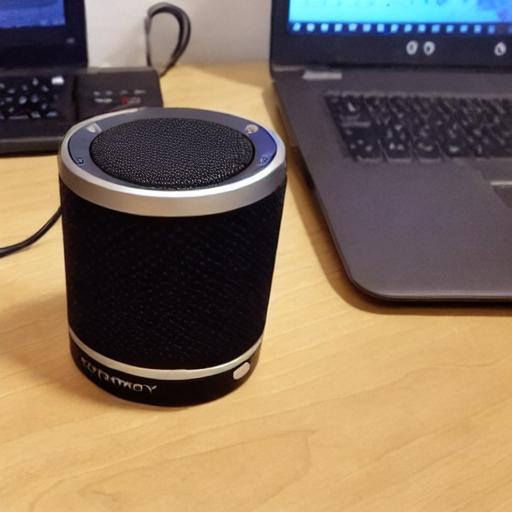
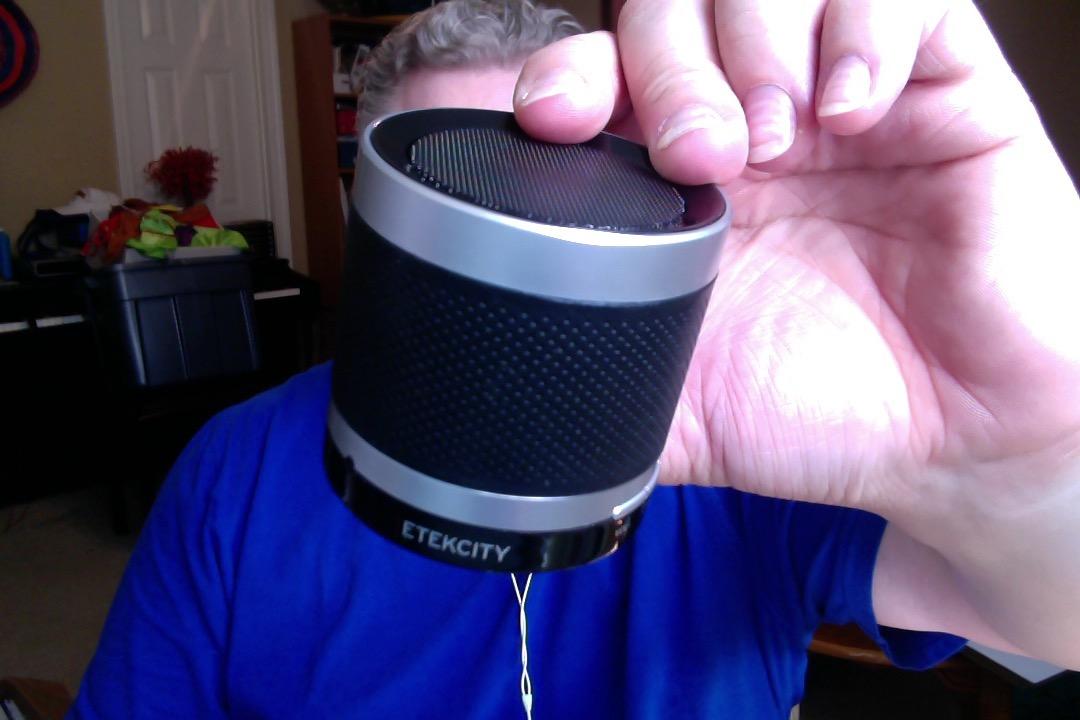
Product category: speaker
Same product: no